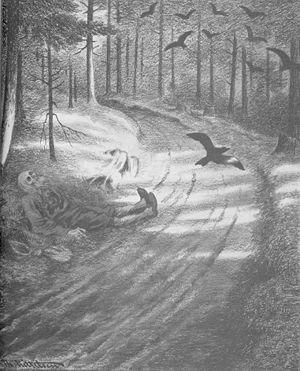
Hvis Lyset Tar Oss est le troisième album du groupe de black metal norvégien Burzum qui fut enregistré en septembre 1992, mais n'a été publié qu'en mai 1994. Il est désormais considéré, avec l'album suivant Filosofem, comme un monument du black metal qui a ouvert la voie à toute une génération de groupes, et le premier titre Det Som en Gang Var est devenu un classique du genre.